Cybernetics

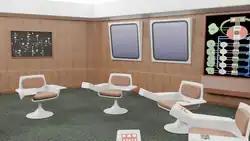
Project Cybersyn was an early form of cybernetic economic planning.

Cybernetics is often understood within the context of systems science, systems theory, and systems thinking. Systems approaches influenced by cybernetics include critical systems thinking, which incorporates the viable system model; systemic design; and system dynamics, which is based on the concept of causal feedback loops.